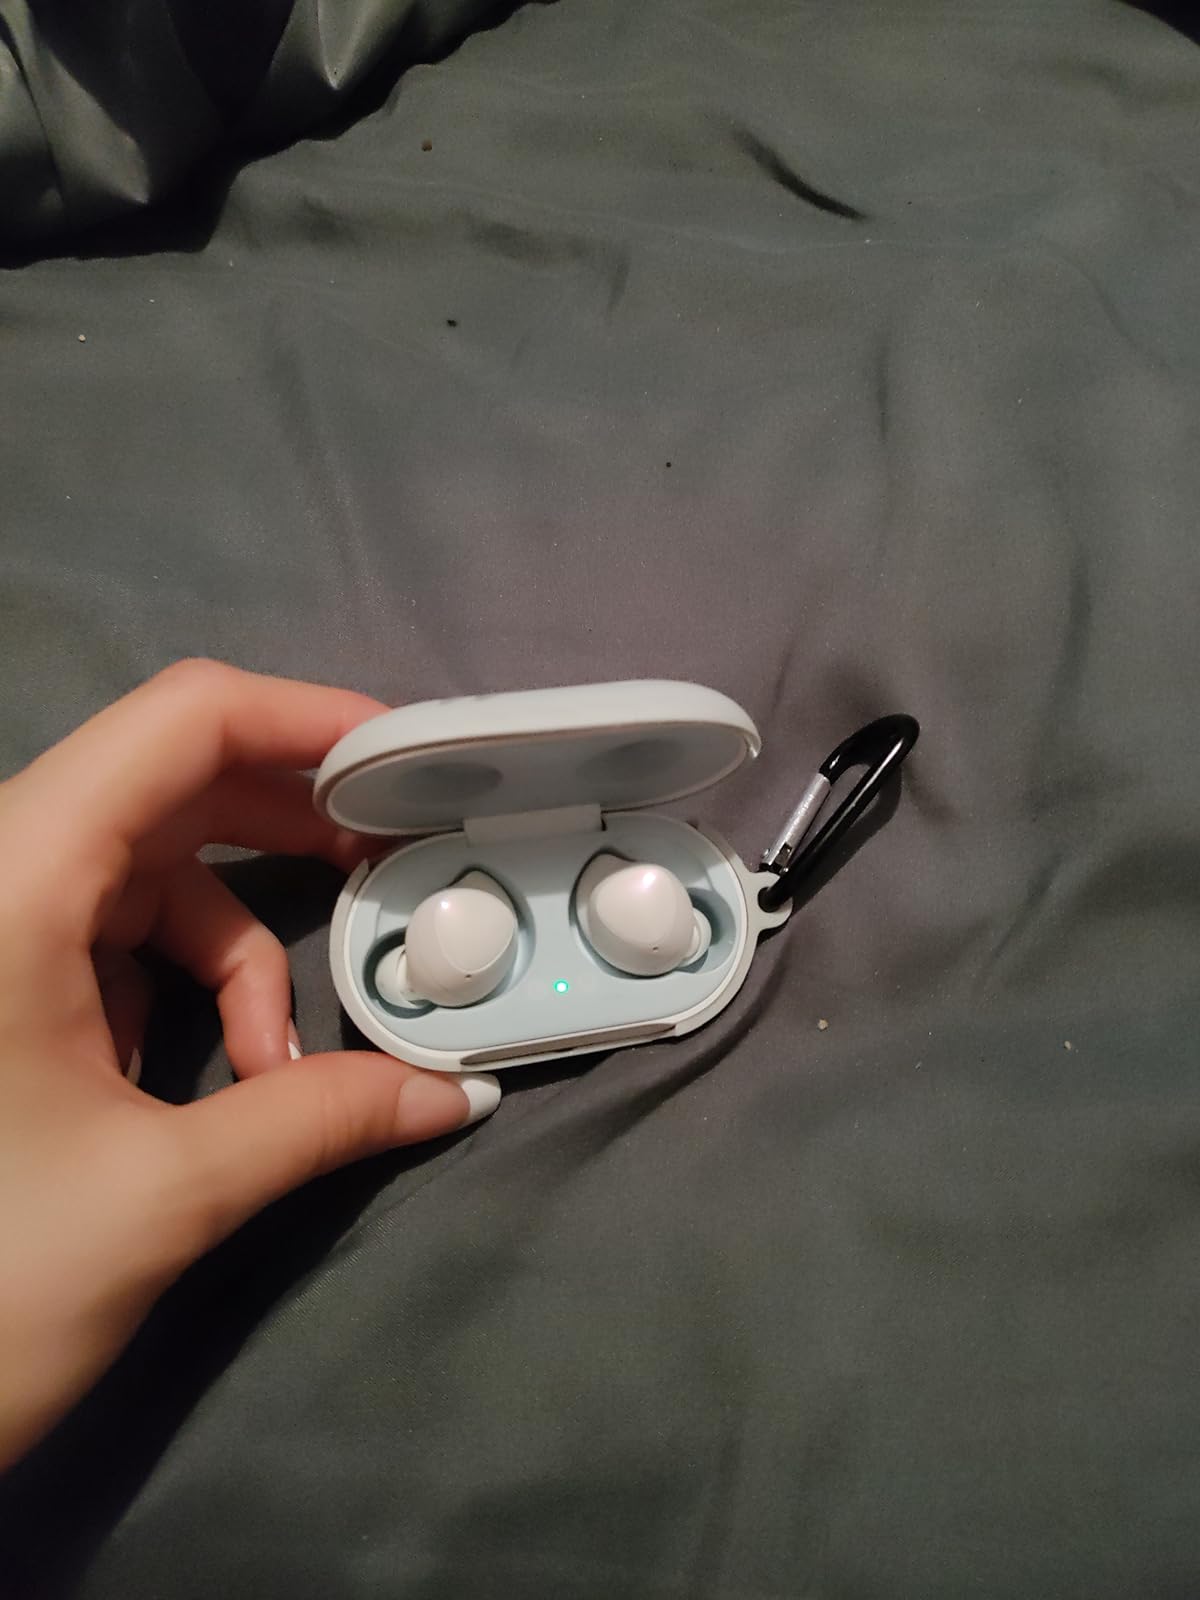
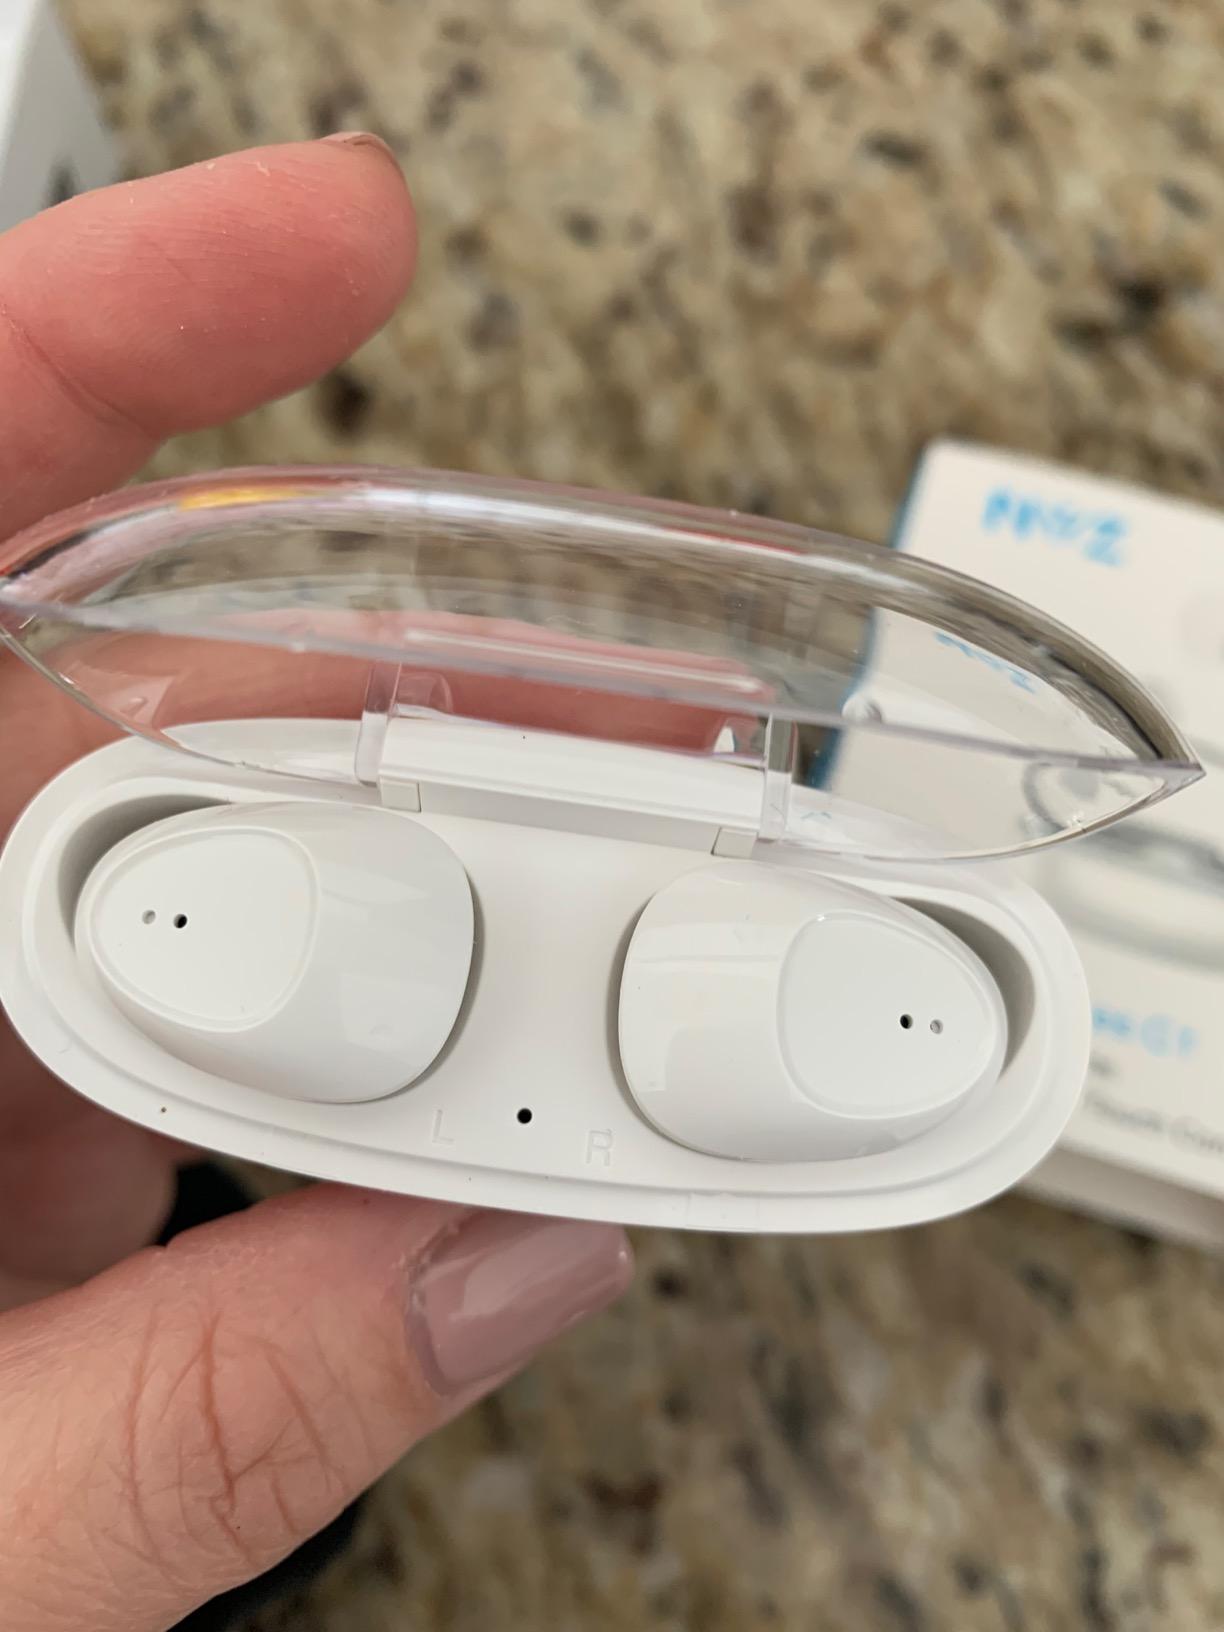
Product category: earbuds
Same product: no